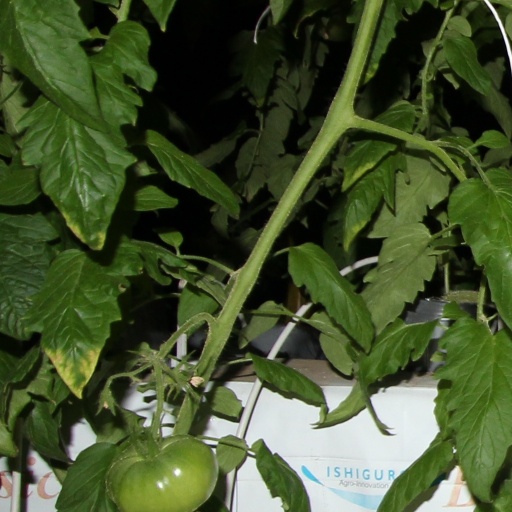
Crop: tomato